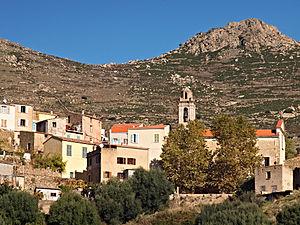
Montegrosso est une commune française située dans la circonscription départementale de la Haute-Corse et le territoire de la collectivité de Corse. Elle est issue de la fusion des villages de Montemaggiore, Lunghignano et Cassano dans les années 1970. Elle appartient à l'ancienne piève de Pino, en Balagne.